Nandgaon State

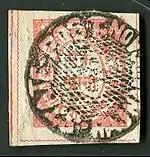
Postage stamp of Nandgaon State

The Foundation of the Estate of Nandgaon hails back to Prahlad Das, a Shawl Merchant who in the 18th century had Migrated from the Punjab region. When he settled in Ratanpur the Area was Ruled by the Bhonsle Clan of Marathas.